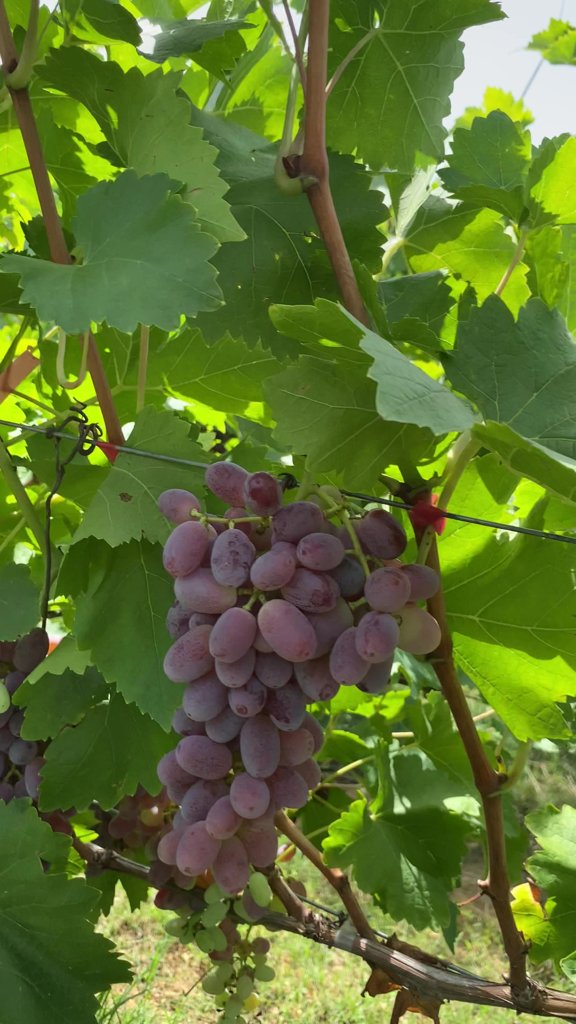
Berries visible: 118
Grape clusters: 3